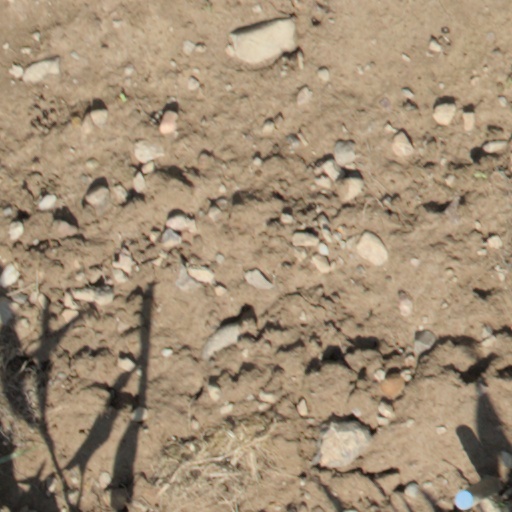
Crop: wheat